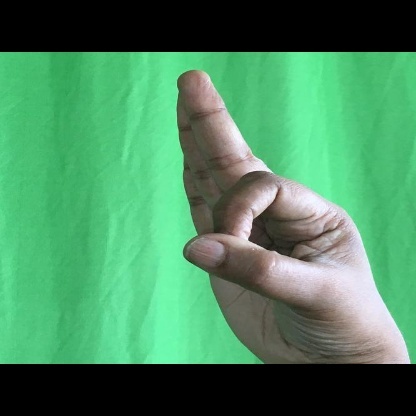
Mudra: Aralam